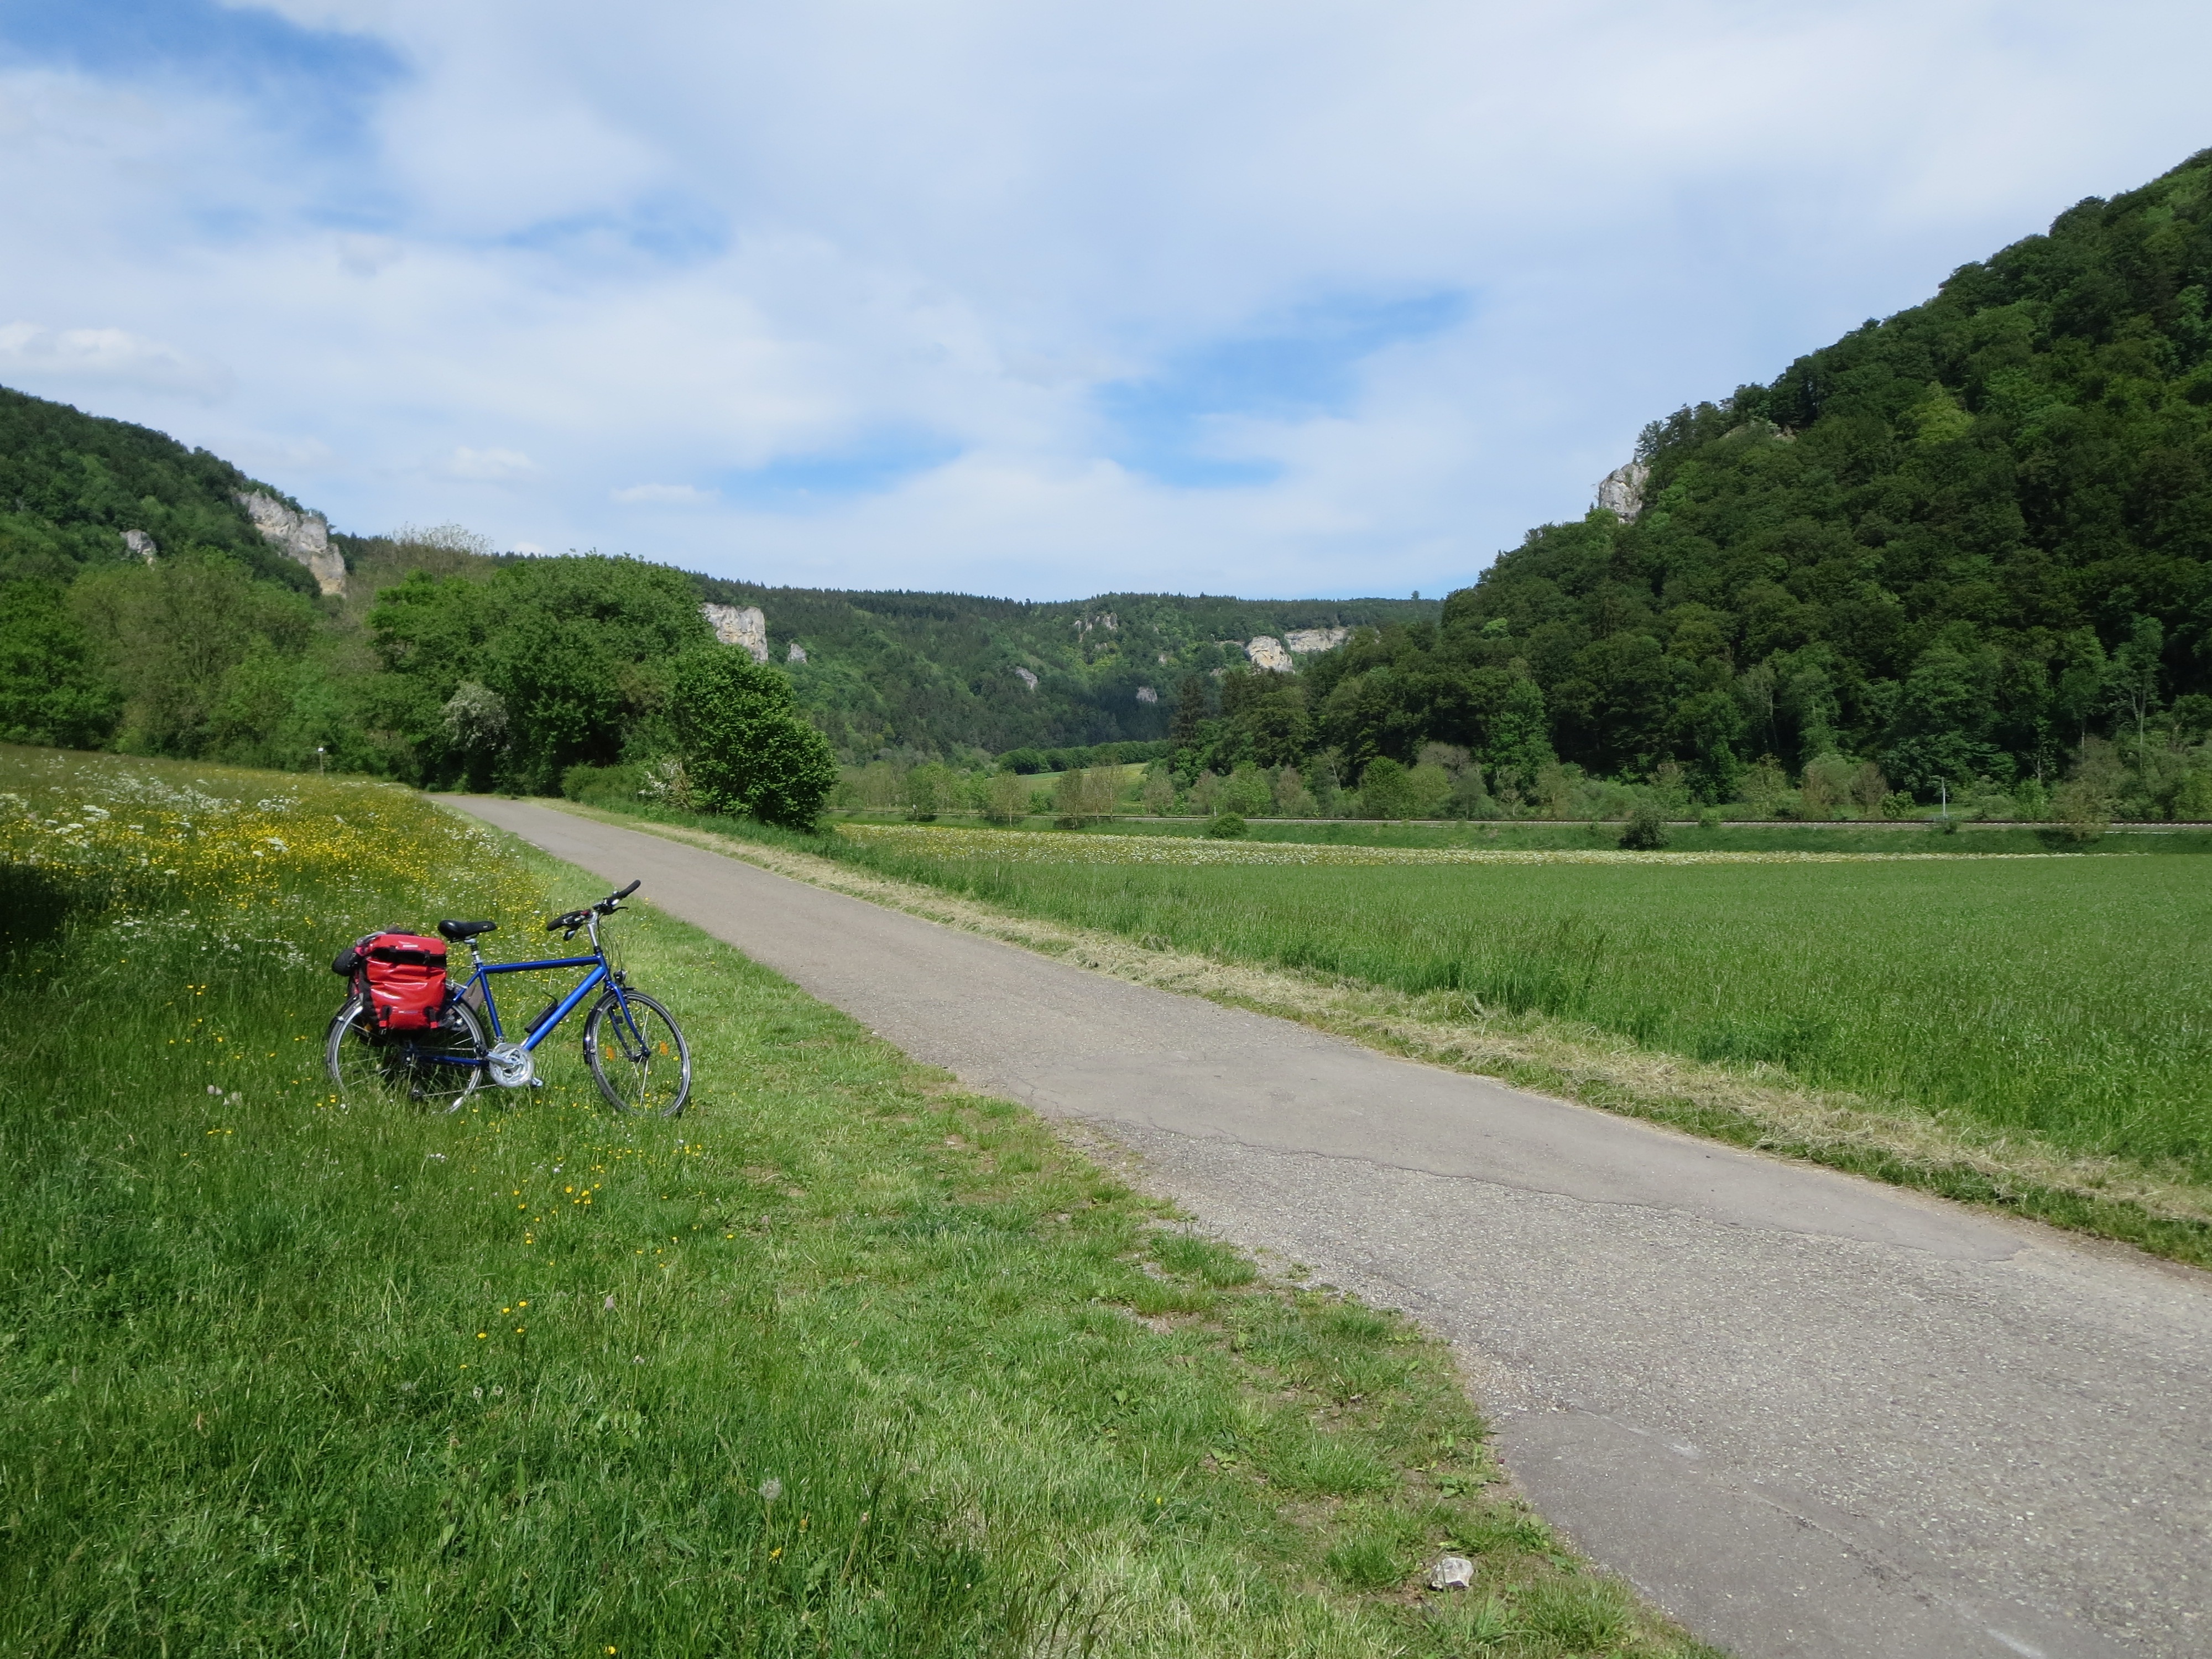
grass, mountain, road, trail, field, meadow, hill, bike, valley, mountain range, panorama, summer, dirt road, reservoir, ridge, danube, grassland, plateau, ecosystem, rural area, bike ride, mountain pass, waylandscape, mountainous landforms